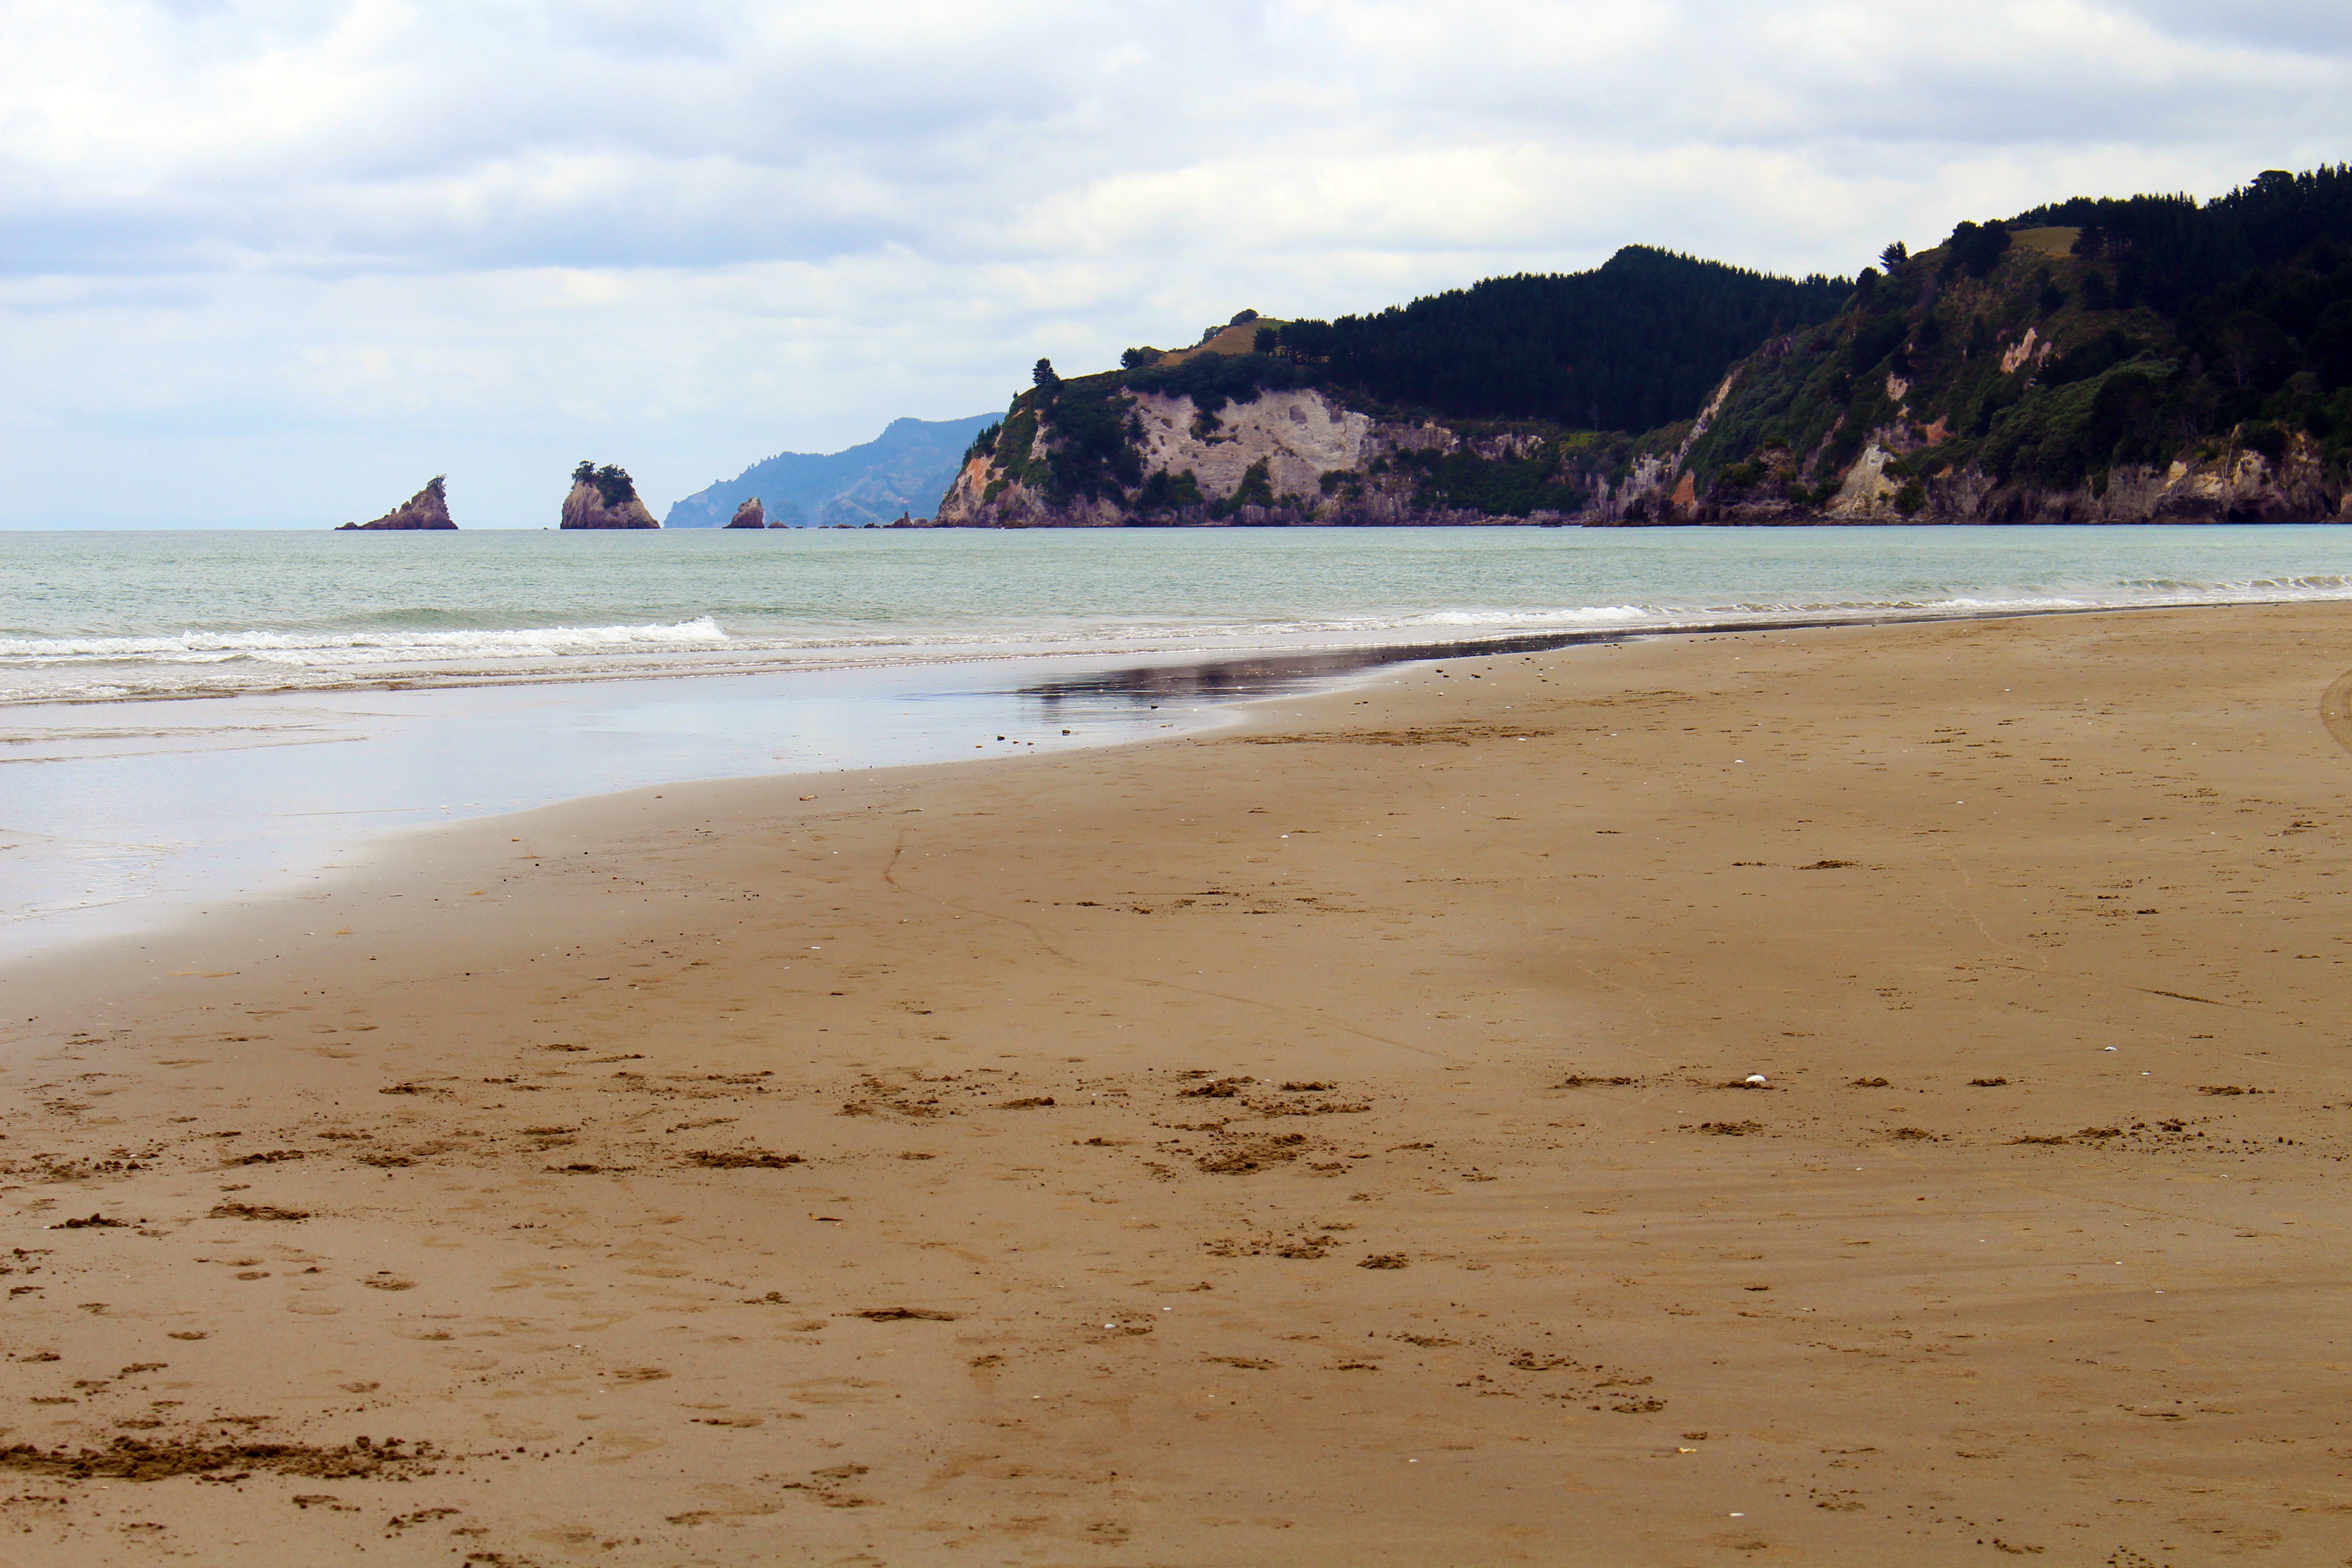
beach, sea, coast, water, nature, sand, rock, ocean, horizon, sky, shore, wave, vacation, bay, material, body of water, clouds, bank, loneliness, new zealand, pacific, mood, mirroring, cape, ebb, sand beach, cloudiness, whangamata, wind wave